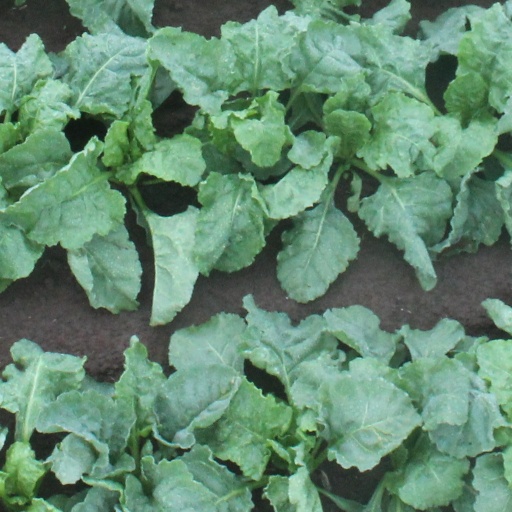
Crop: sugar beet